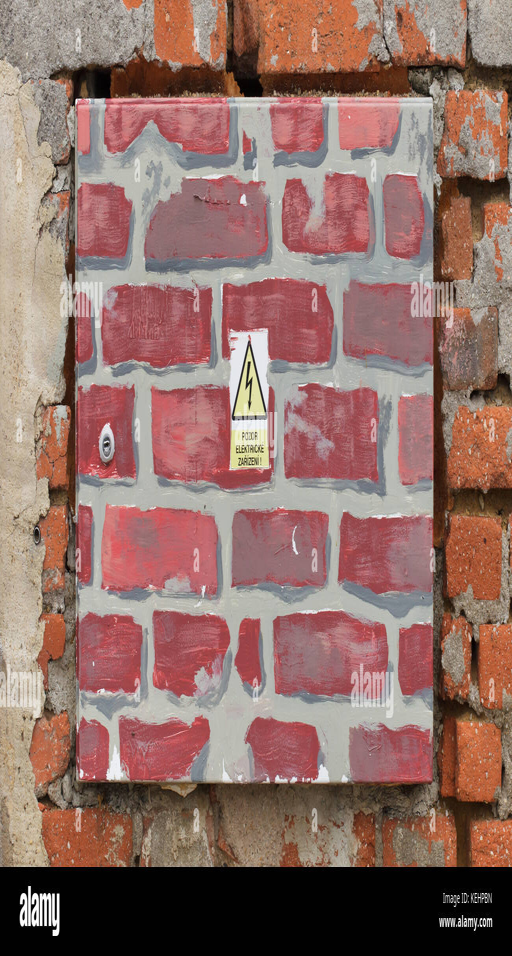
electric box painted as a brick wall